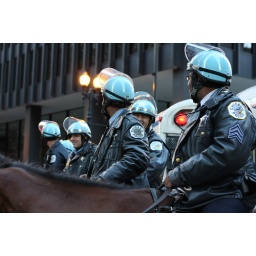
These guys had the best seats in the house - seem to be generally enjoying themselves.